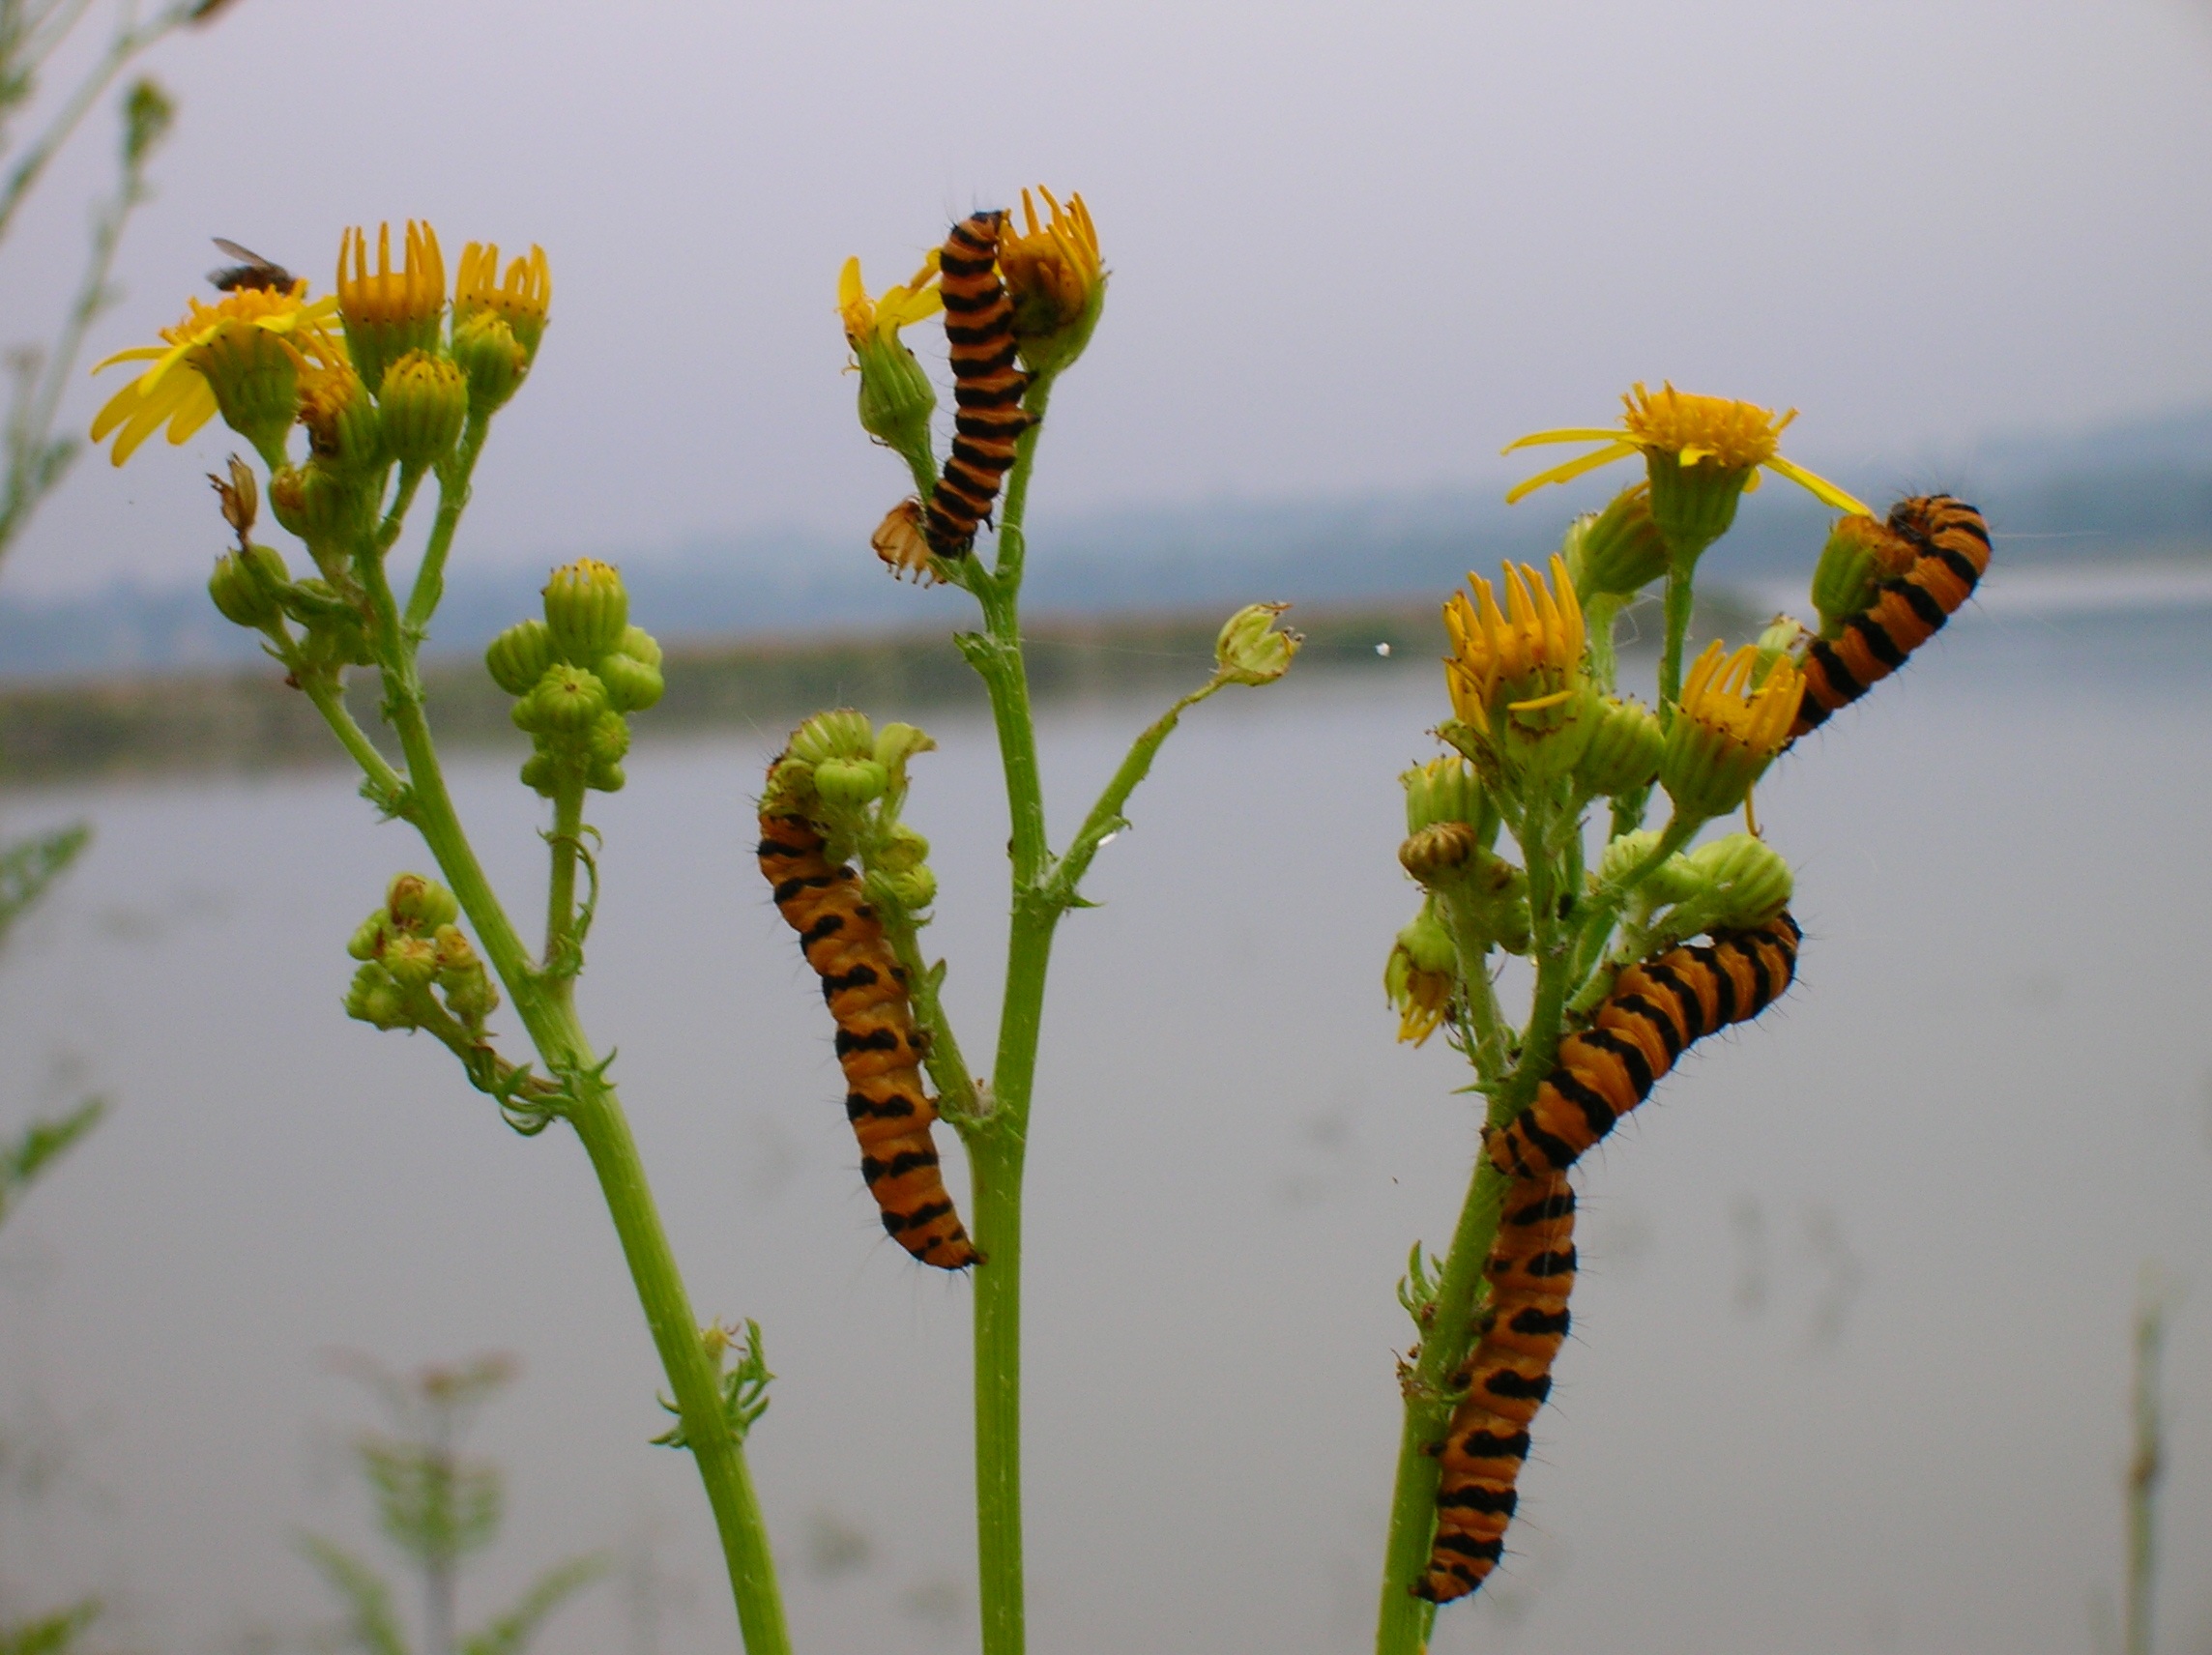
nature, branch, plant, leaf, flower, spring, green, insect, botany, yellow, flora, fauna, invertebrate, yellow flower, caterpillar, wildflower, close up, macro photography, flowering plant, plant stem, land plant, moths and butterflies